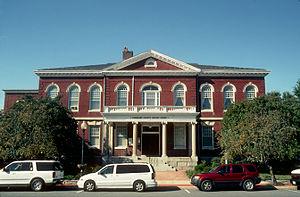
La ville de Princess Anne est le siège du comté de Somerset, situé dans le Maryland, aux États-Unis. Sa population s’élevait à 3 290 habitants lors du recensement de 2010, estimée à 3 523 habitants en 2018.